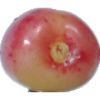
Label: Cherry Rainier 1